Rain

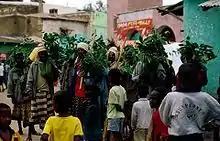
A rain dance being performed in Harar, Ethiopia

Cultural attitudes towards rain differ across the world. In temperate climates, people tend to be more stressed when the weather is unstable or cloudy, with its impact greater on men than women. Rain can also bring joy, as some consider it to be soothing or enjoy the aesthetic appeal of it. In dry places, such as India, or during periods of drought, rain lifts people's moods. In Botswana, the Setswana word for rain, "pula", is used as the name of the national currency, in recognition of the economic importance of rain in its country, since it has a desert climate. Several cultures have developed means of dealing with rain and have developed numerous protection devices such as umbrellas and raincoats, and diversion devices such as gutters and storm drains that lead rains to sewers. Many people find the scent during and immediately after rain pleasant or distinctive. The source of this scent is petrichor, an oil produced by plants, then absorbed by rocks and soil, and later released into the air during rainfall.